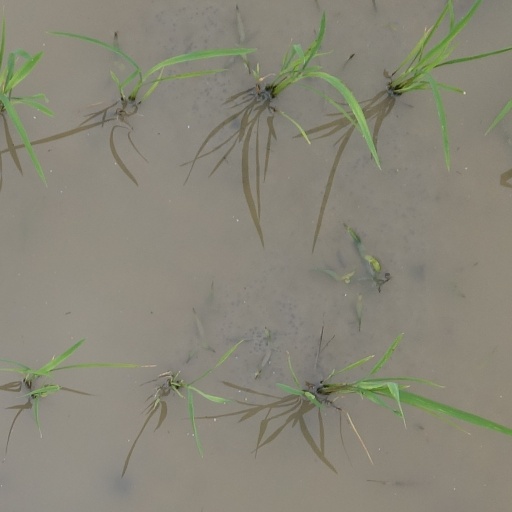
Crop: rice